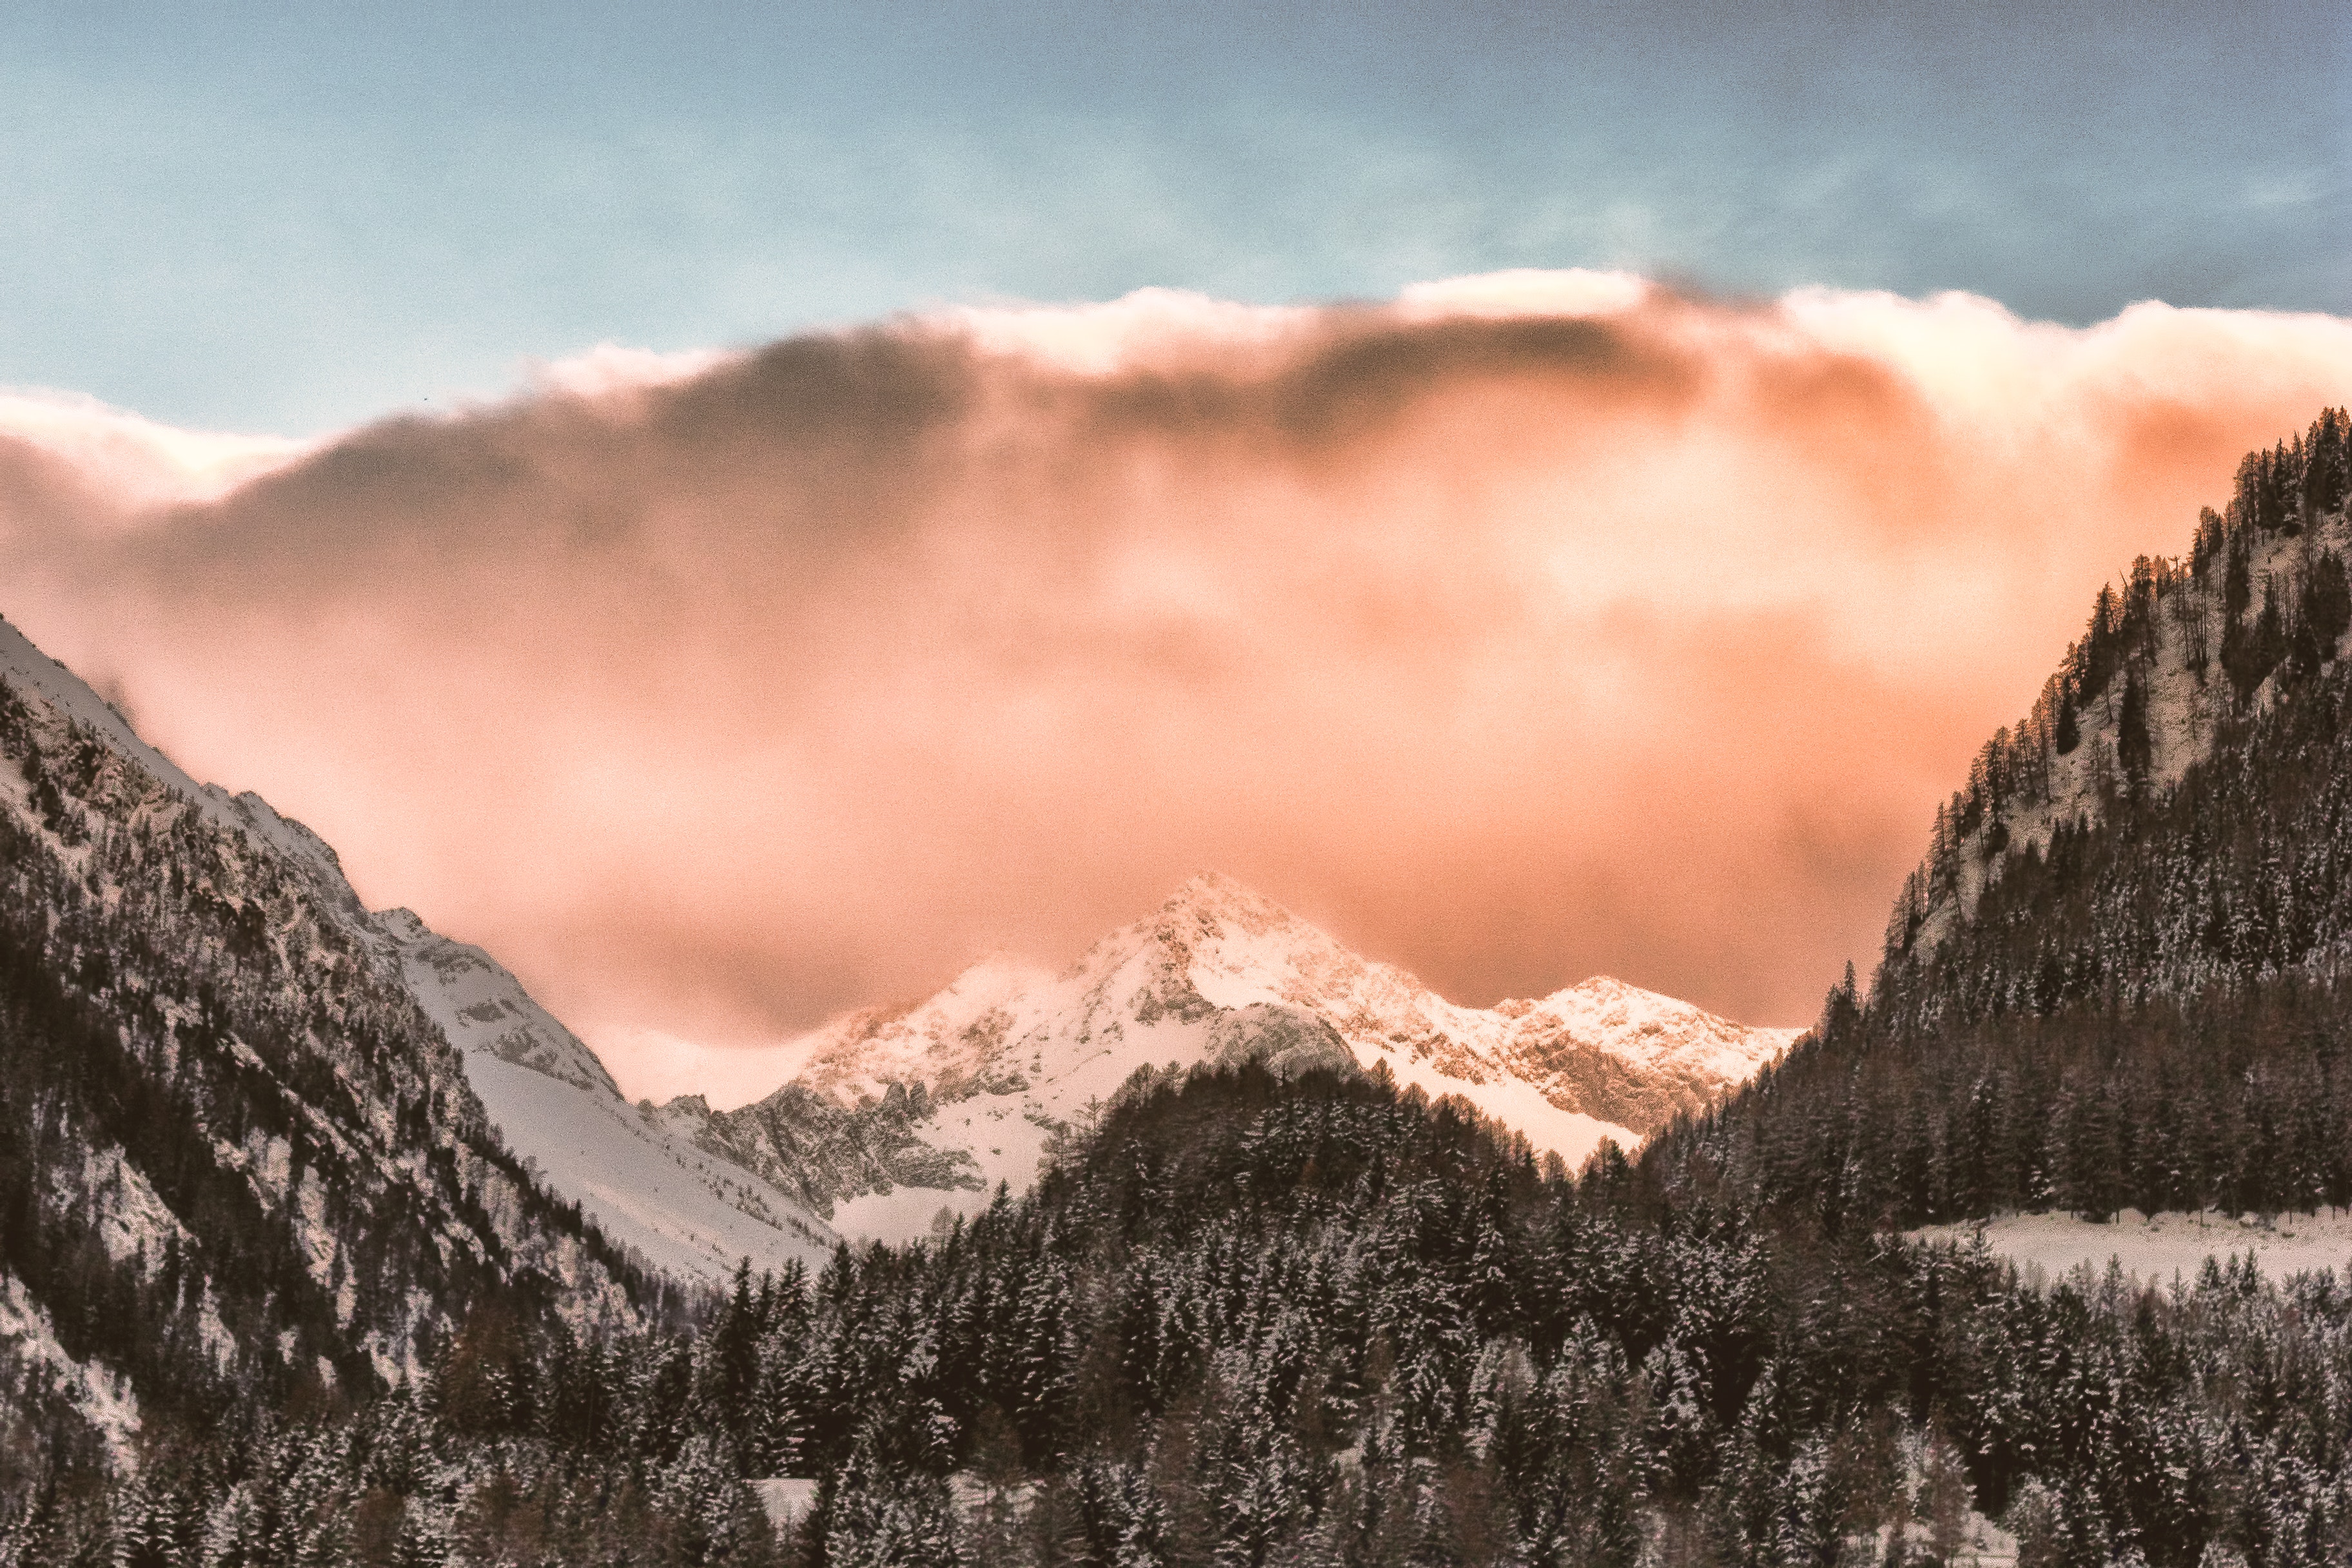
mountainous landforms, mountain, sky, nature, cloud, mountain range, highland, hill, atmospheric phenomenon, wilderness, ridge, natural landscape, winter, morning, atmosphere, alps, snow, tree, fell, massif, summit, sunlight, geological phenomenon, landscape, valley, meteorological phenomenon, mount scenery, national park, cumulus, hill station, evening, horizon, terrain, world, sunset